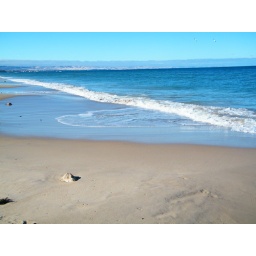
A sunny day walking by the beach